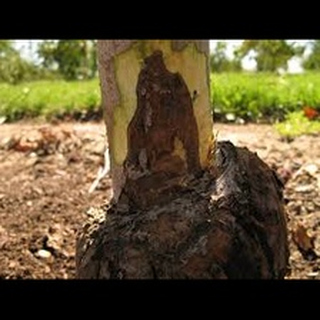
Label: wheat_common_root_rot